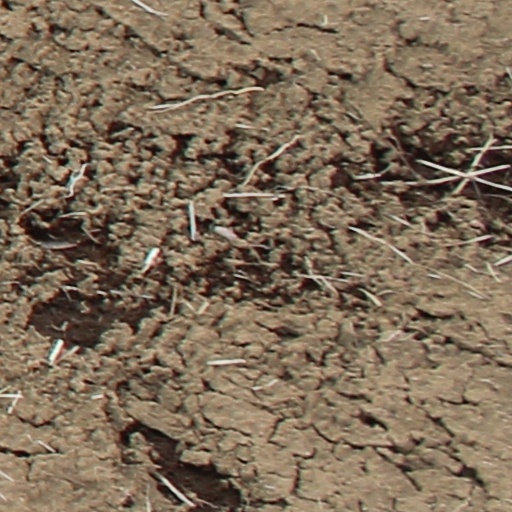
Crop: wheat